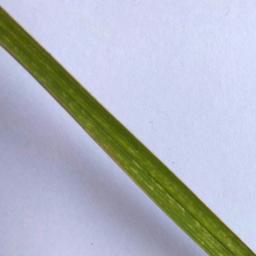
Label: Rice___Healthy